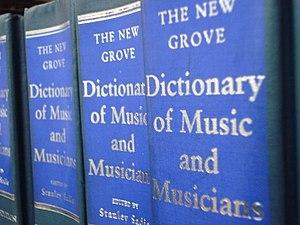
Le Grove Dictionary of Music and Musicians est un dictionnaire encyclopédique de la musique et des musiciens. Le Grove, en anglais, et Die Musik in Geschichte und Gegenwart, en allemand, sont les deux ouvrages les plus complets sur la musique occidentale.